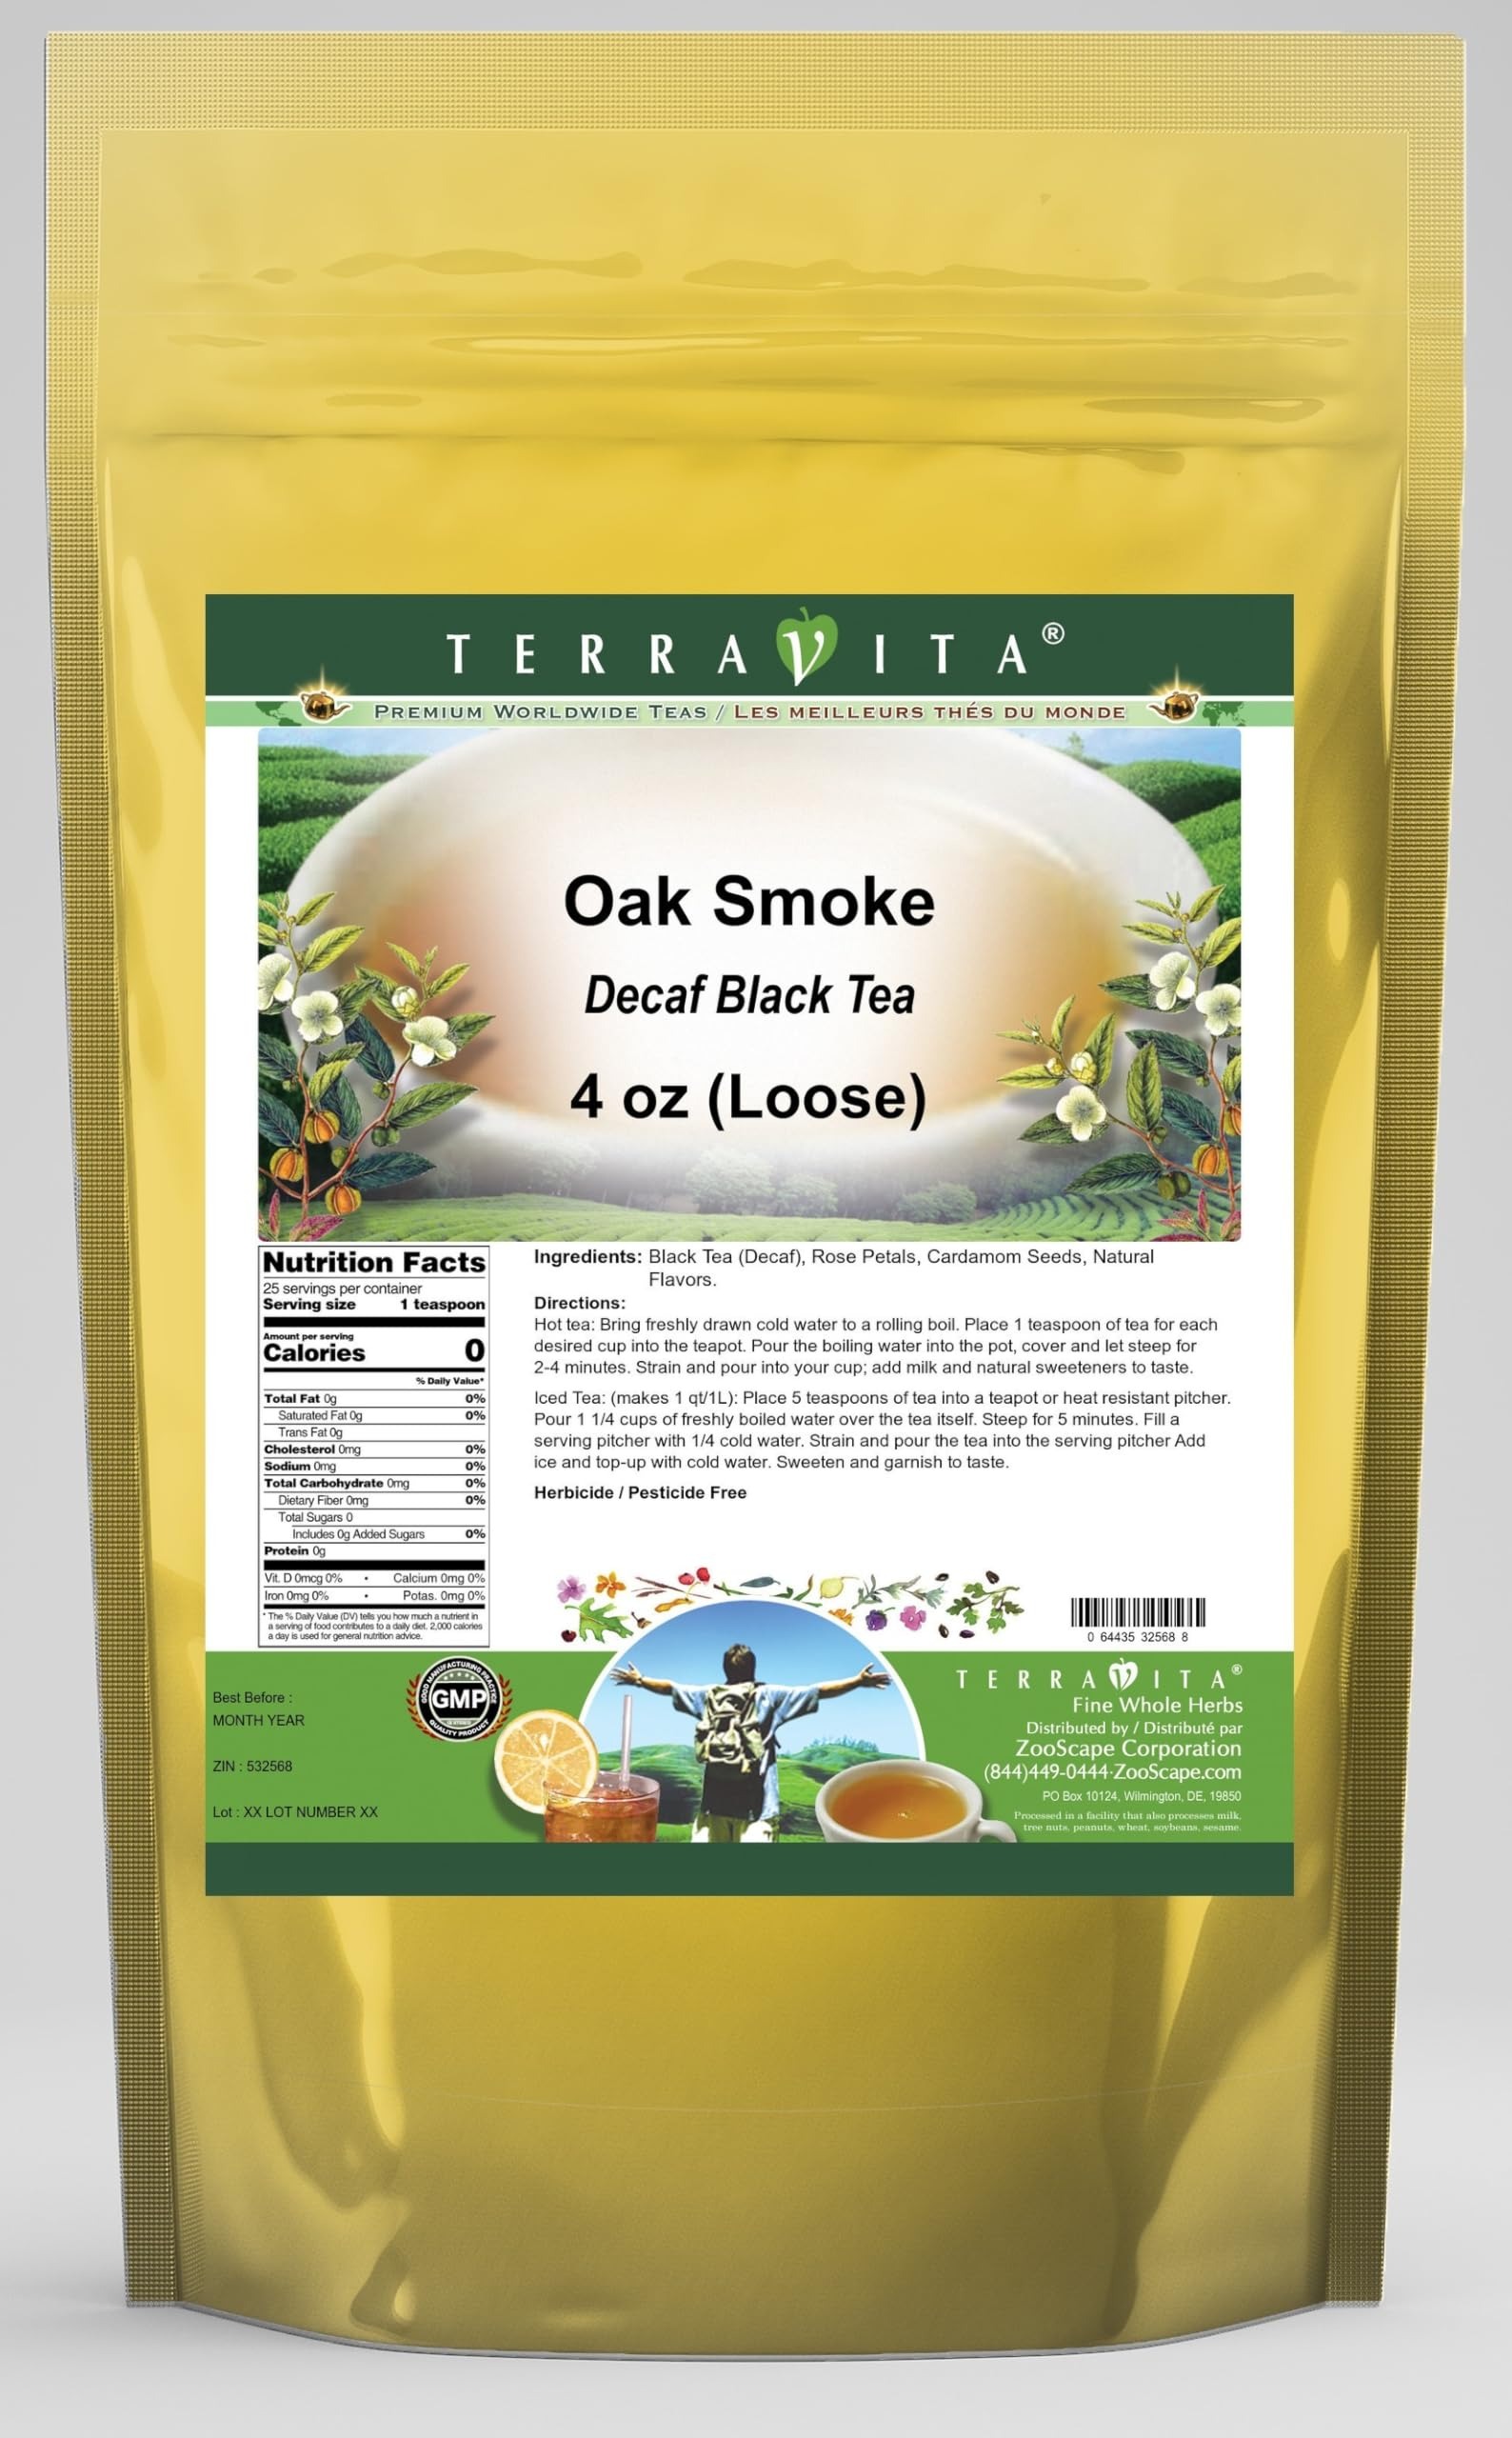
Item Name: Oak Smoke Decaf Black Tea (Loose) (4 oz, ZIN: 532568)
Bullet Point 1: Our Oak Smoke Decaf Black Tea is a wonderful flavored decaffeinated Black tea with Rose Petals and Cardamom Seeds. You will enjoy the simple and elegant Oak Smoke taste! - Ingredients: Decaf Black tea, Rose Petals, Cardamom Seeds and Natural Oak Smoke Flavor.
Bullet Point 2: No fillers.
Bullet Point 3: Manufacturer: TerraVita
Bullet Point 4: Size: 4 oz
Bullet Point 5: Loose Leaf Black Tea - Packed in a convenient upright pouch!
Product Description: Our Oak Smoke Decaf Black Tea is a wonderful flavored decaffeinated Black tea with Rose Petals and Cardamom Seeds. You will enjoy the simple and elegant Oak Smoke taste! - Ingredients: Decaf Black tea, Rose Petals, Cardamom Seeds and Natural Oak Smoke Flavor. - Hot tea brewing method: Bring freshly drawn cold water to a rolling boil. Place 1 teaspoon of tea for each desired cup into the teapot. Pour the boiling water into the pot, cover and let steep for 2-4 minutes. Strain and pour into your cup; add milk and natural sweeteners to taste. - Iced tea brewing method: (to make 1 liter/quart): Place 5 teaspoons of tea into a teapot or heat resistant pitcher. Pour 1 1/4 cups of freshly boiled water over the tea itself. Steep for 5 minutes. Fill a serving pitcher with 1/4 cold water. Strain and pour the tea into the serving pitcher Add ice and top-up with cold water. Sweeten and garnish to taste. - TerraVita is an exclusive line of premium-quality, natural source products that use only the finest, purest and most potent ingredients found around the world. TerraVita is hallmarked by the highest possible standards of purity, potency, stability and freshness. All of our products are prepared with the highest elements of quality control, from raw materials through the entire manufacturing process, up to and including the moment that the bottles or bags are sealed for freshness and shipped out to you. Our highest possible standards are certified by independent laboratories and backed by our personal guarantee. - TerraVita exists to meet and ensure your family's health and wellness without the harmful effects of chemicals and health products. We strive to make all of our products affordable and reliable and are constantly searching the market to maintain our affordability and to lo
Value: 4.0
Unit: Ounce

Price: 27.4